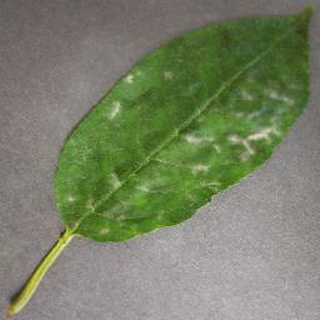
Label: cherry_powdery_mildew